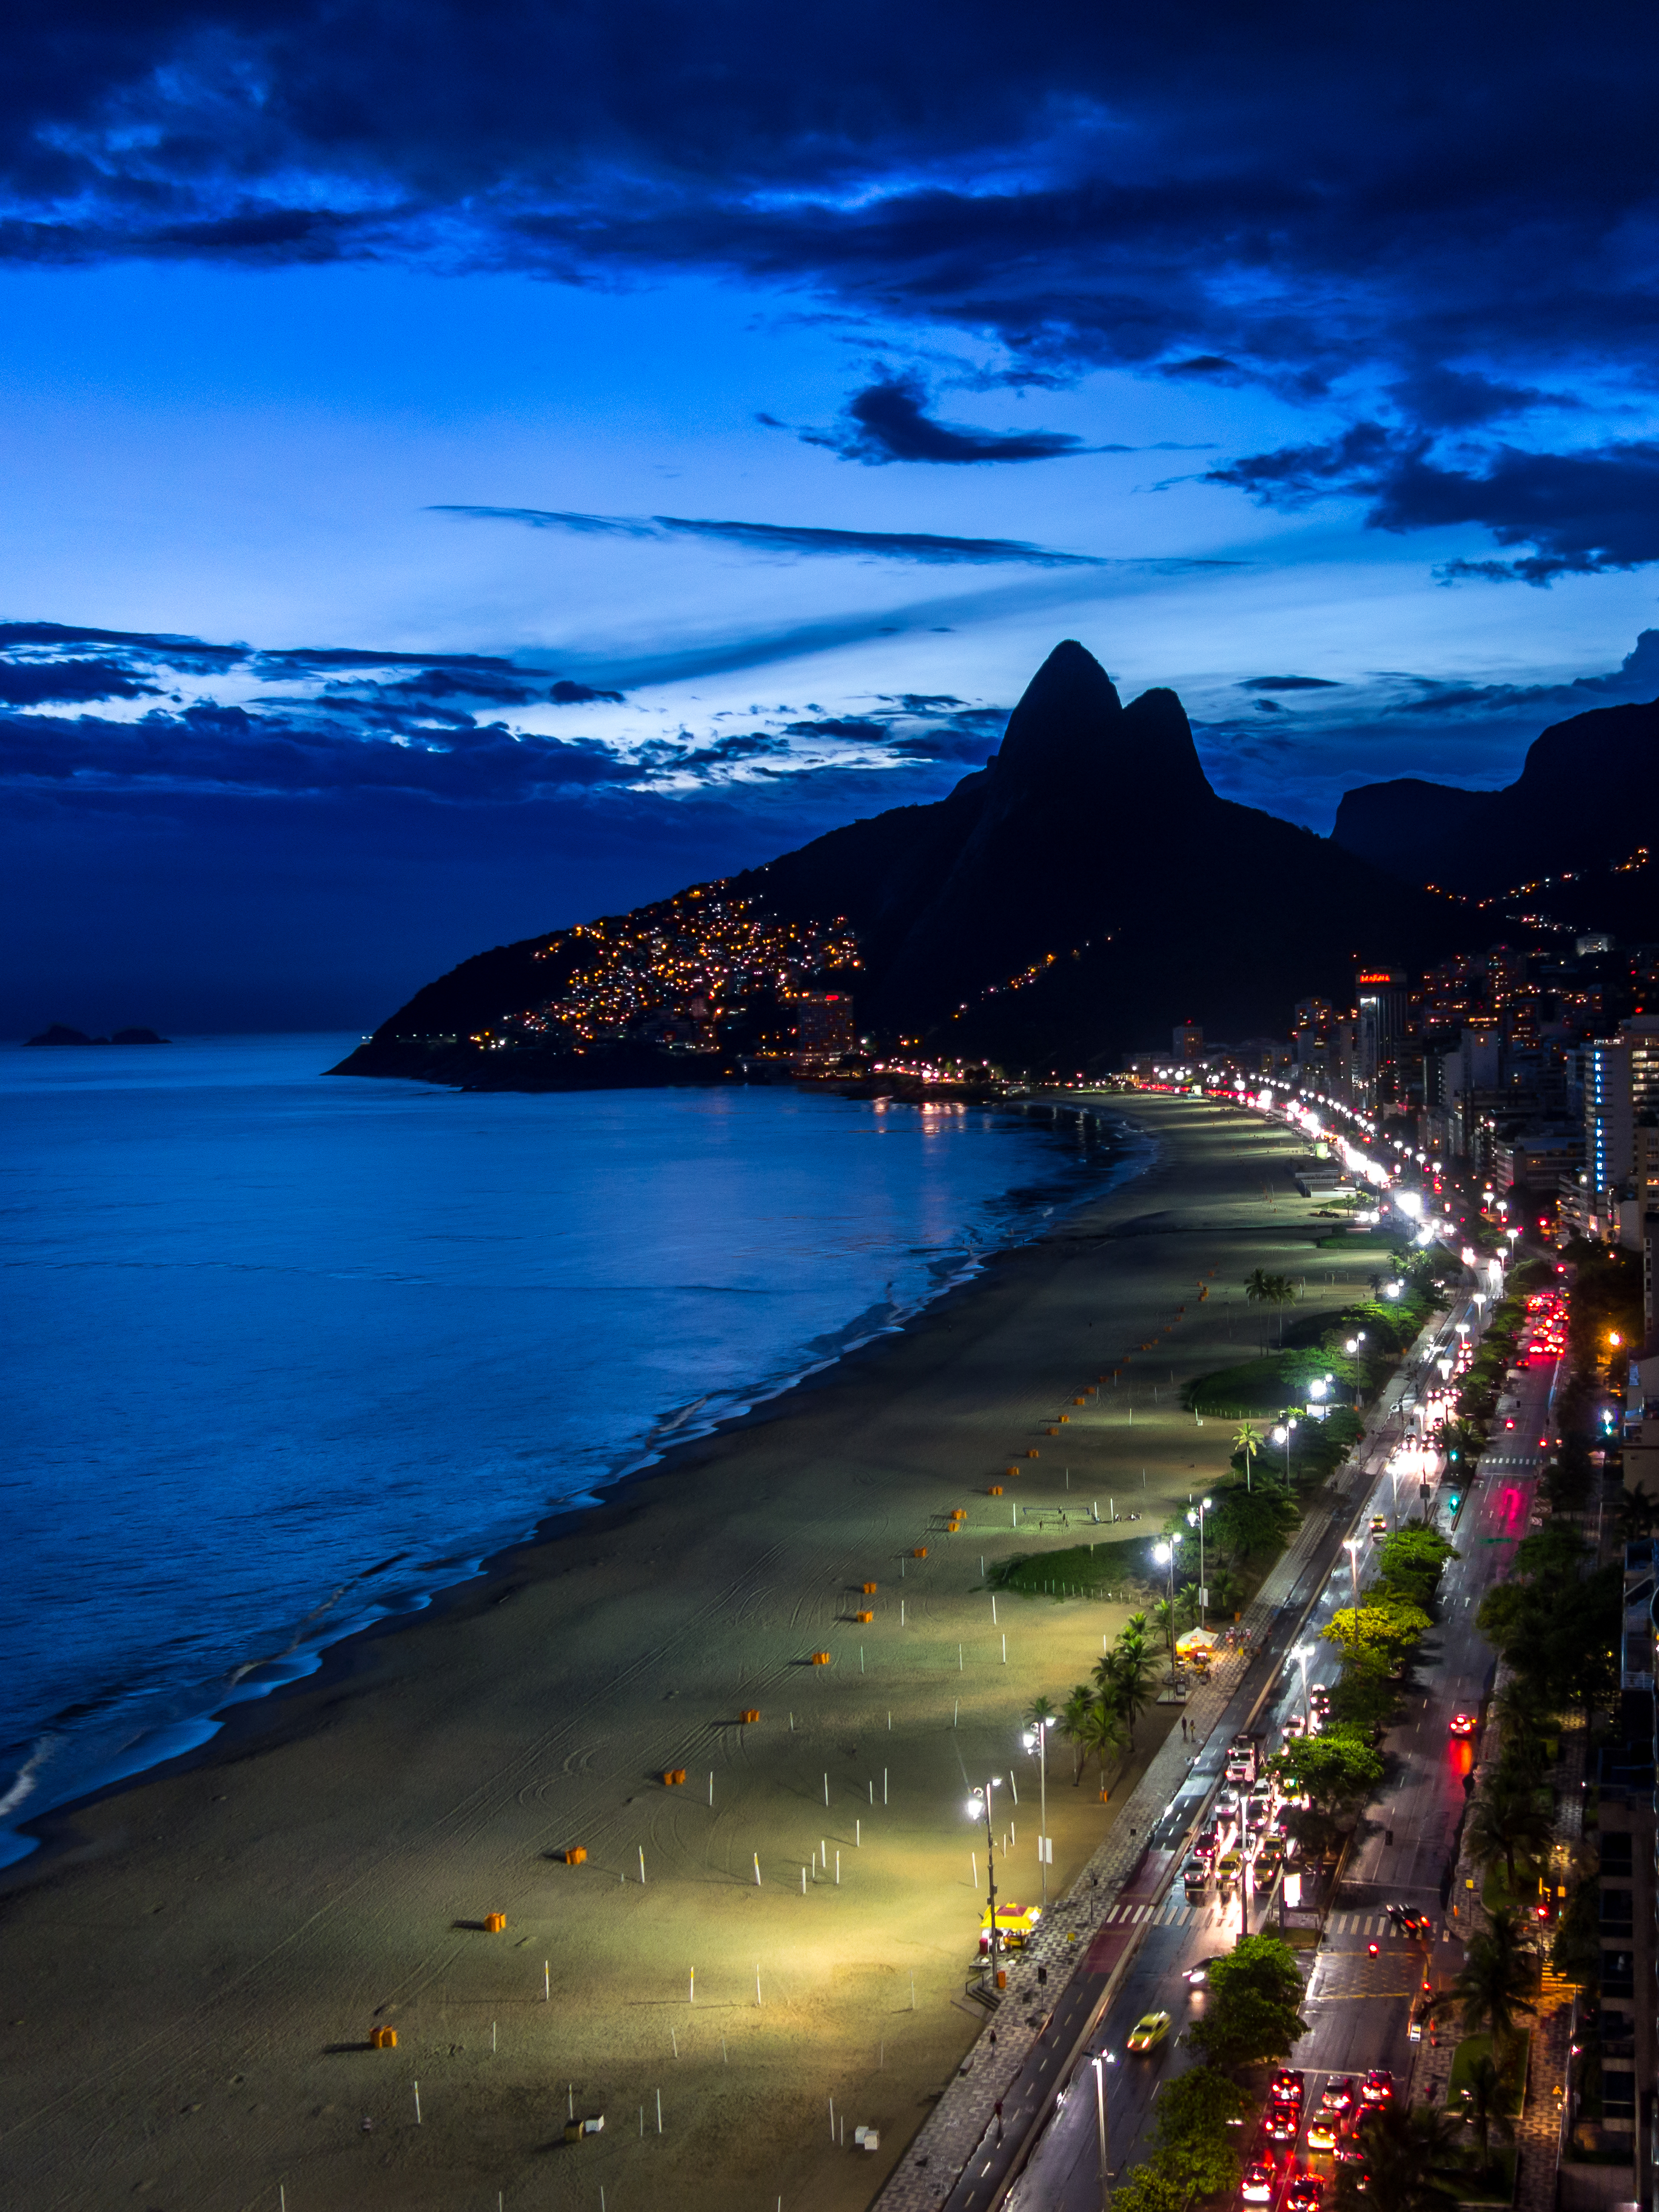
beach, sea, coast, ocean, horizon, sunset, night, morning, dawn, cityscape, dusk, evening, reflection, bay, body of water, ngc, riodejaneiro, br, brsil, ipanema